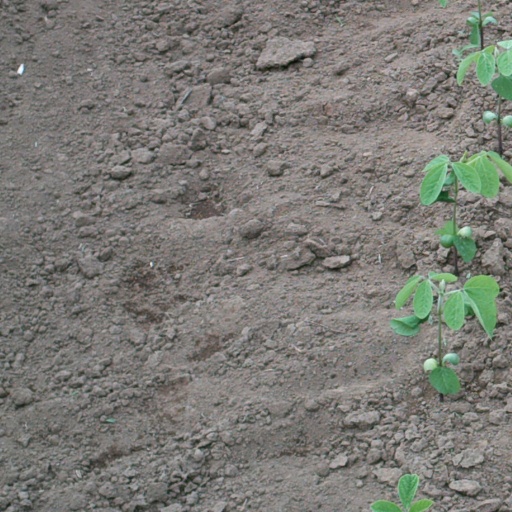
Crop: soybean